Iseki

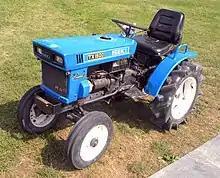
Iseki TX 1500 compact tractor from 1978

Iseki began building tractors in 1961. Early models of the Iseki tractor were built under Porsche-Diesel's technology and design transfer contract. Its tractors have been and are sold worldwide under various brands: AGCO, Bolens, Challenger, Massey Ferguson and White. Some models sold in Japan have been built by Landini of Italy and by Massey Ferguson in France.